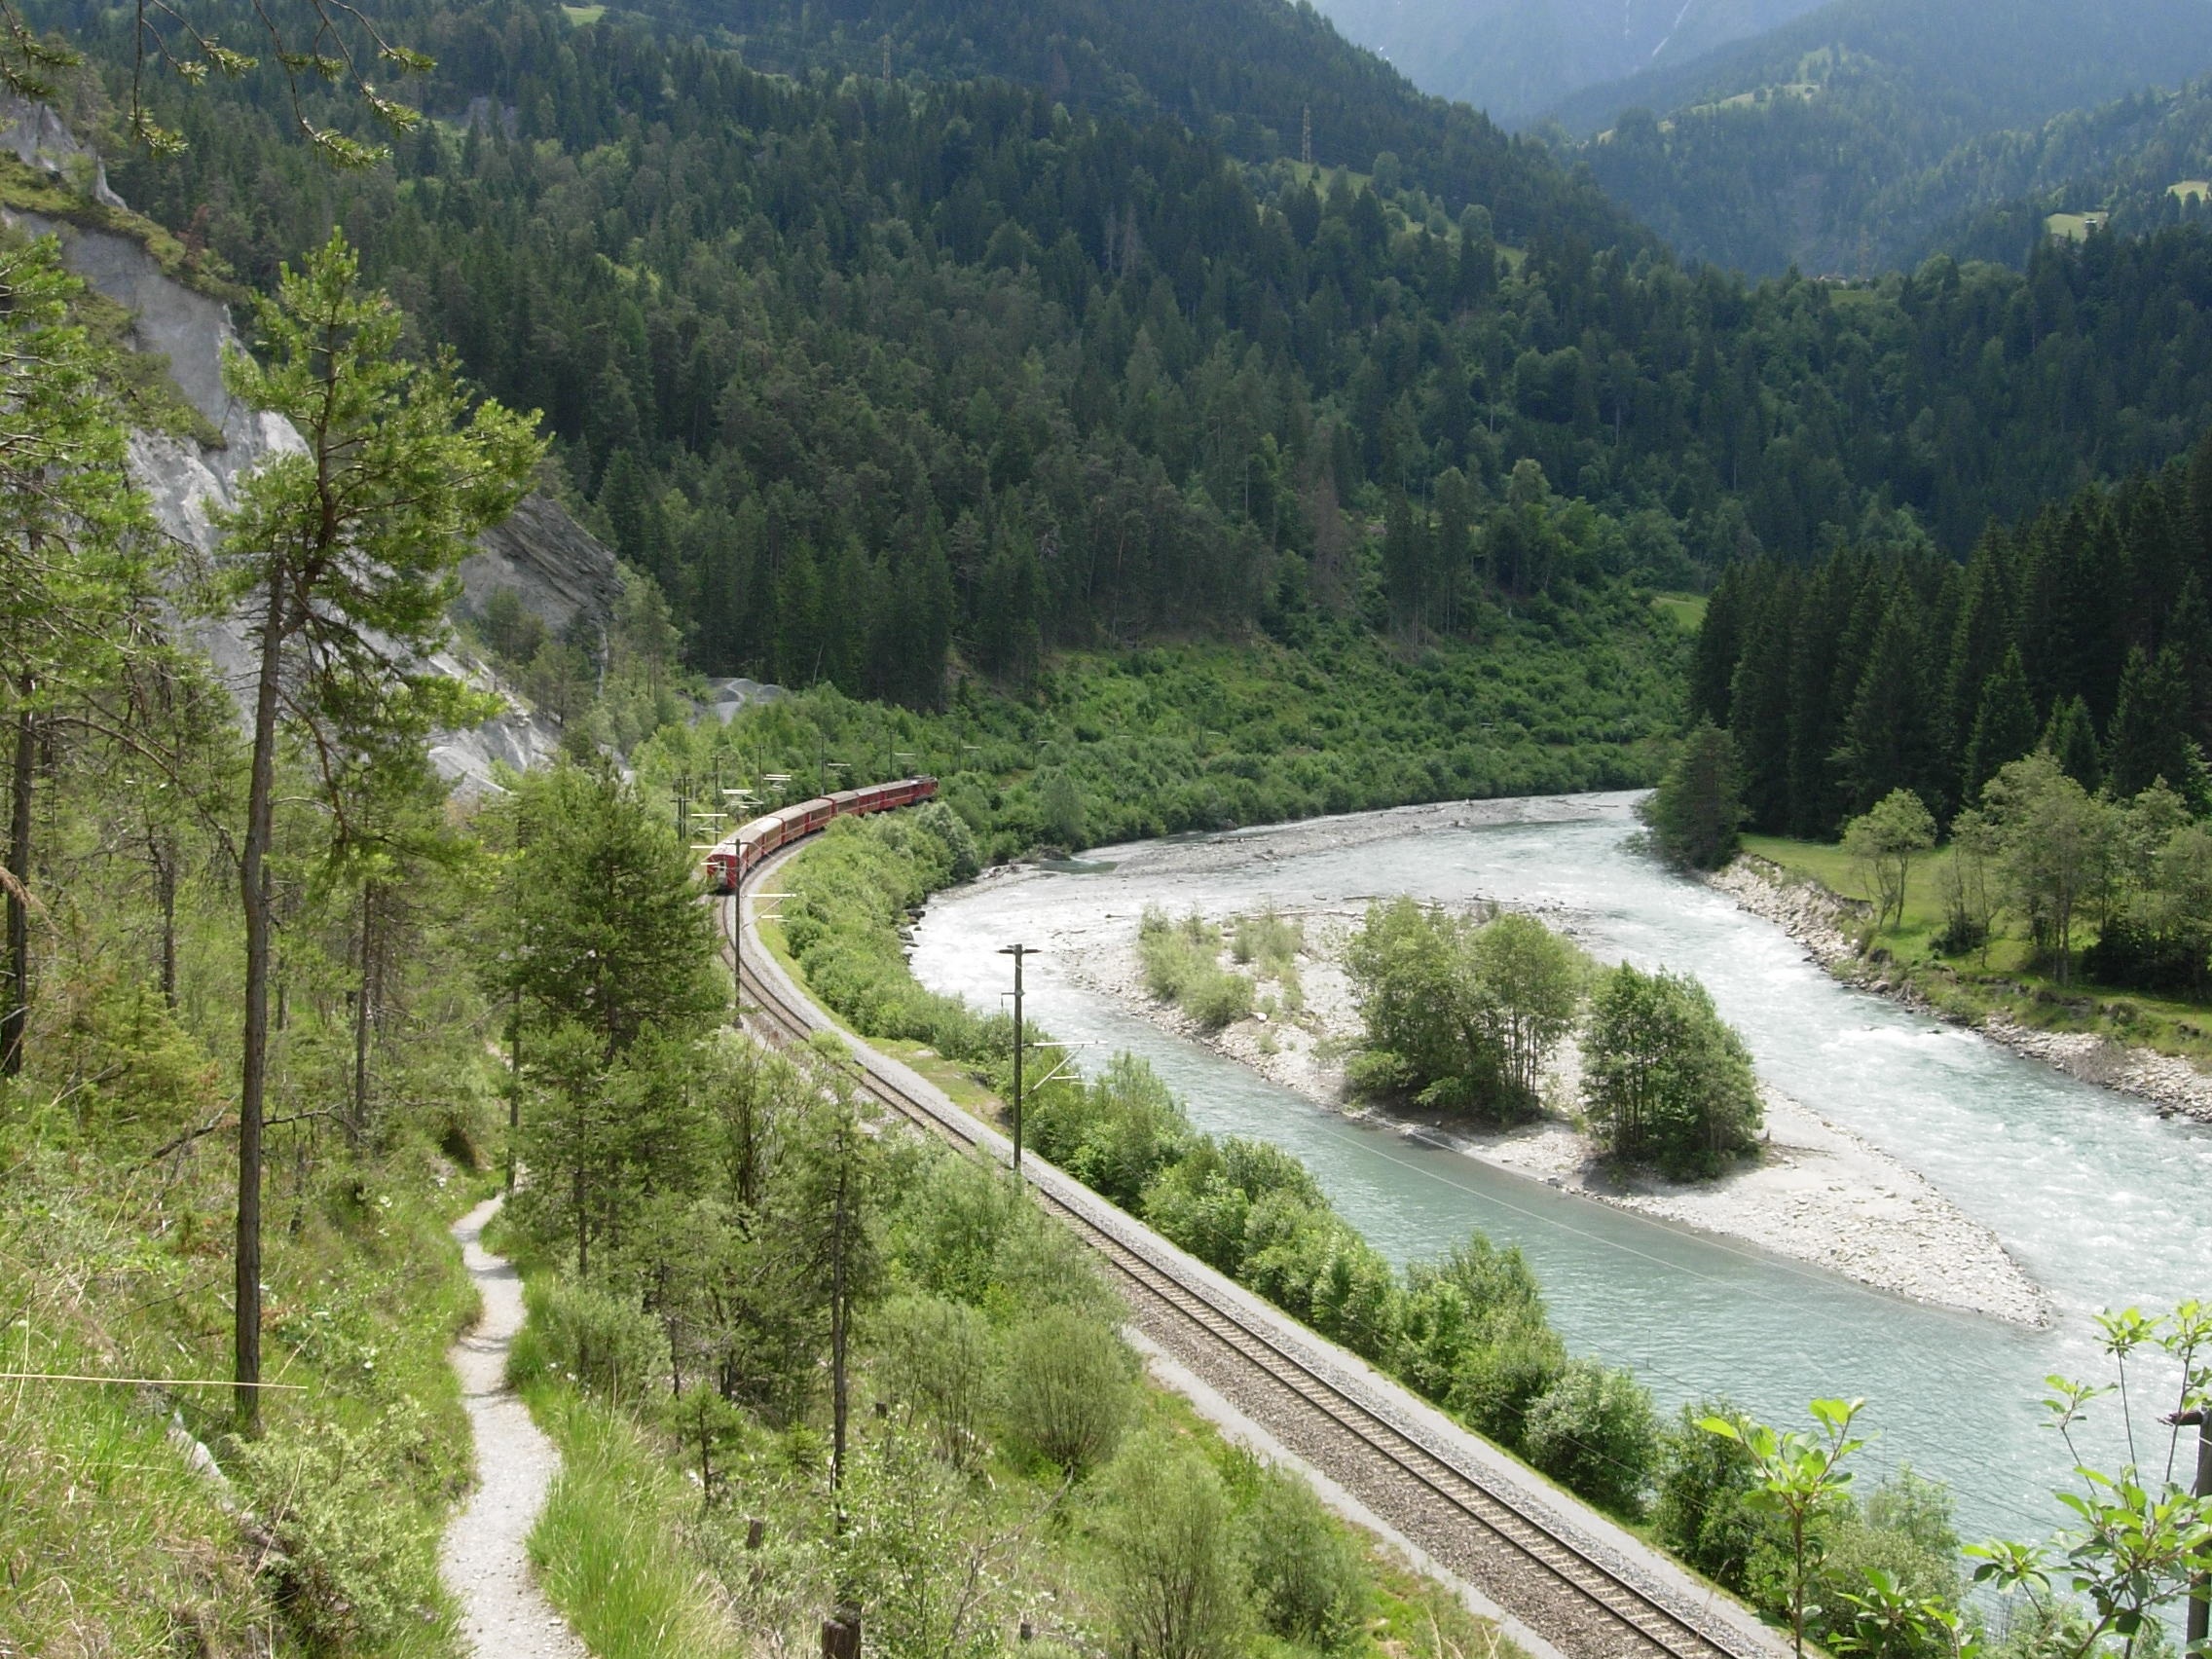
landscape, forest, mountain, road, trail, train, river, valley, mountain range, stream, reservoir, ridge, waterway, infrastructure, plateau, ecosystem, graub nden, mountain pass, mountainous landforms, geological phenomenon